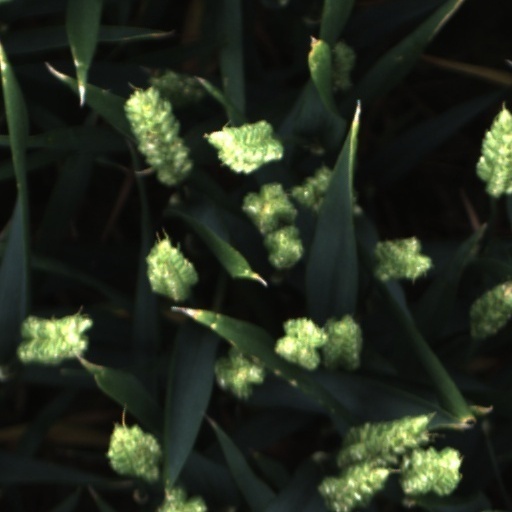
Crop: wheat